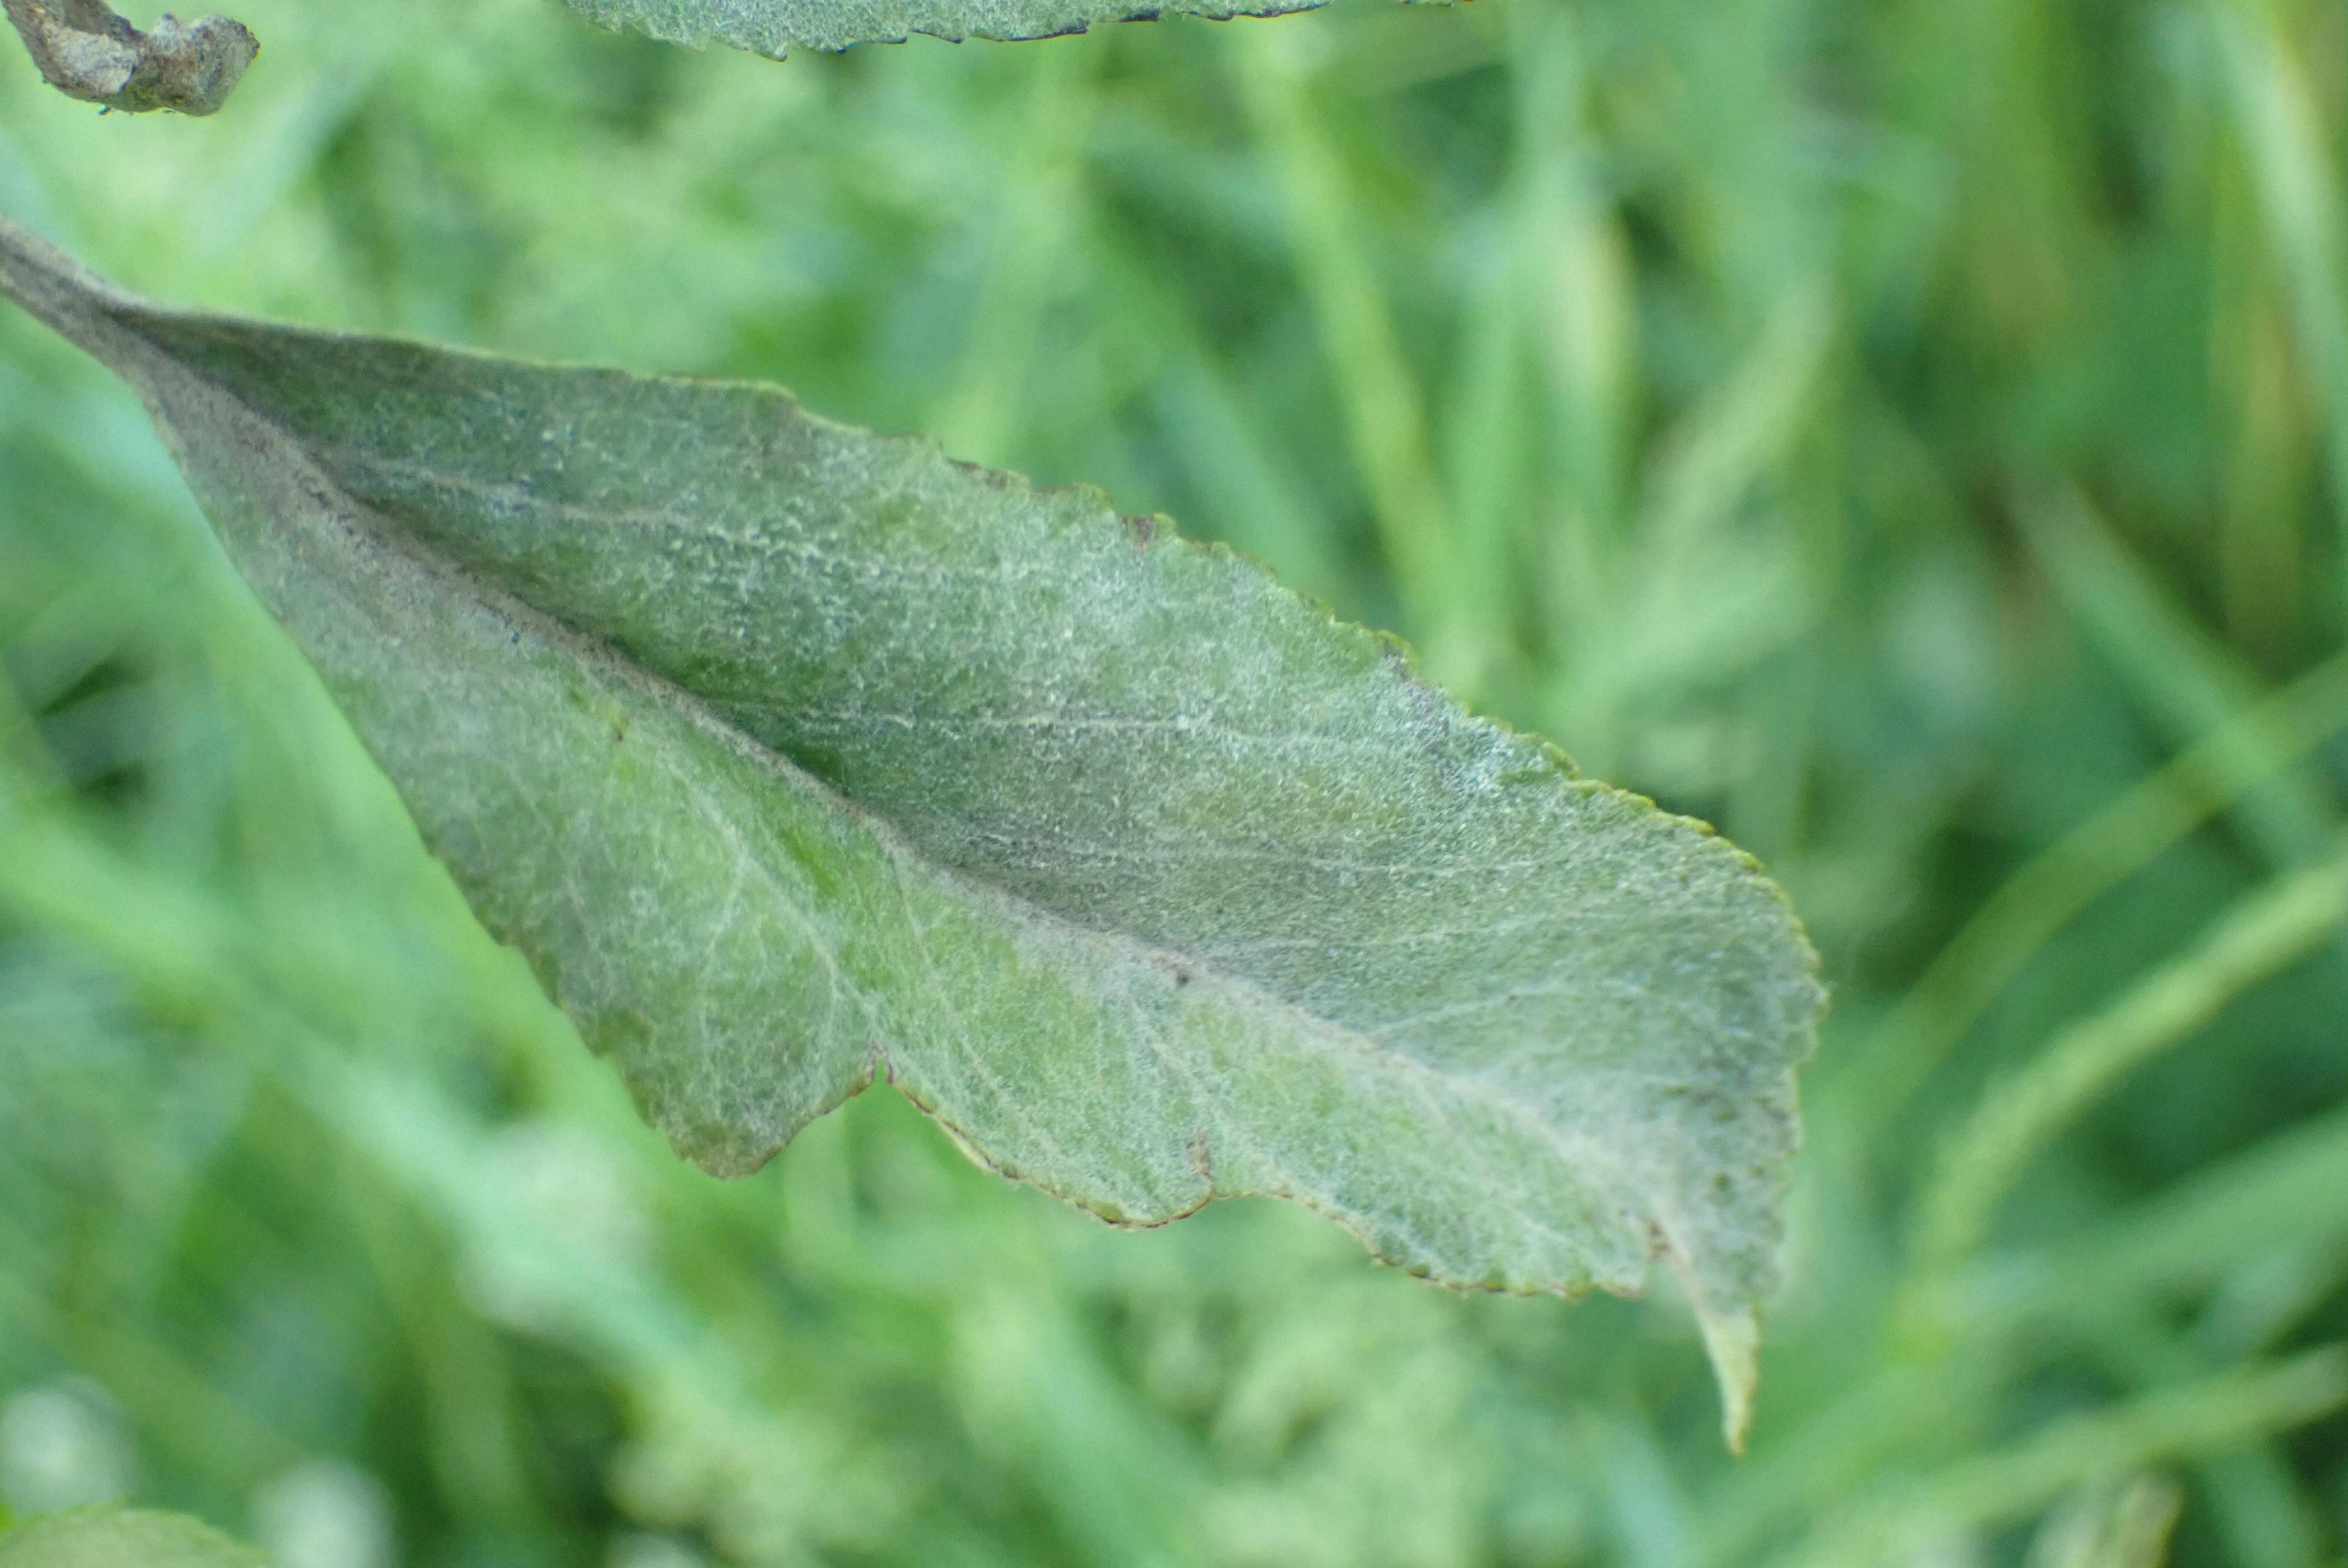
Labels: powdery_mildew